North Blyth, Northumberland

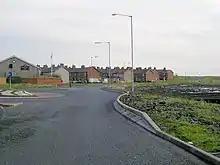
North Blyth settlement in November 2006

The Divine Comedy's song "Neptune's Daughter" (from their "Promenade" album) features field recordings made at the sea wall in North Blyth by producer Darren Allison.